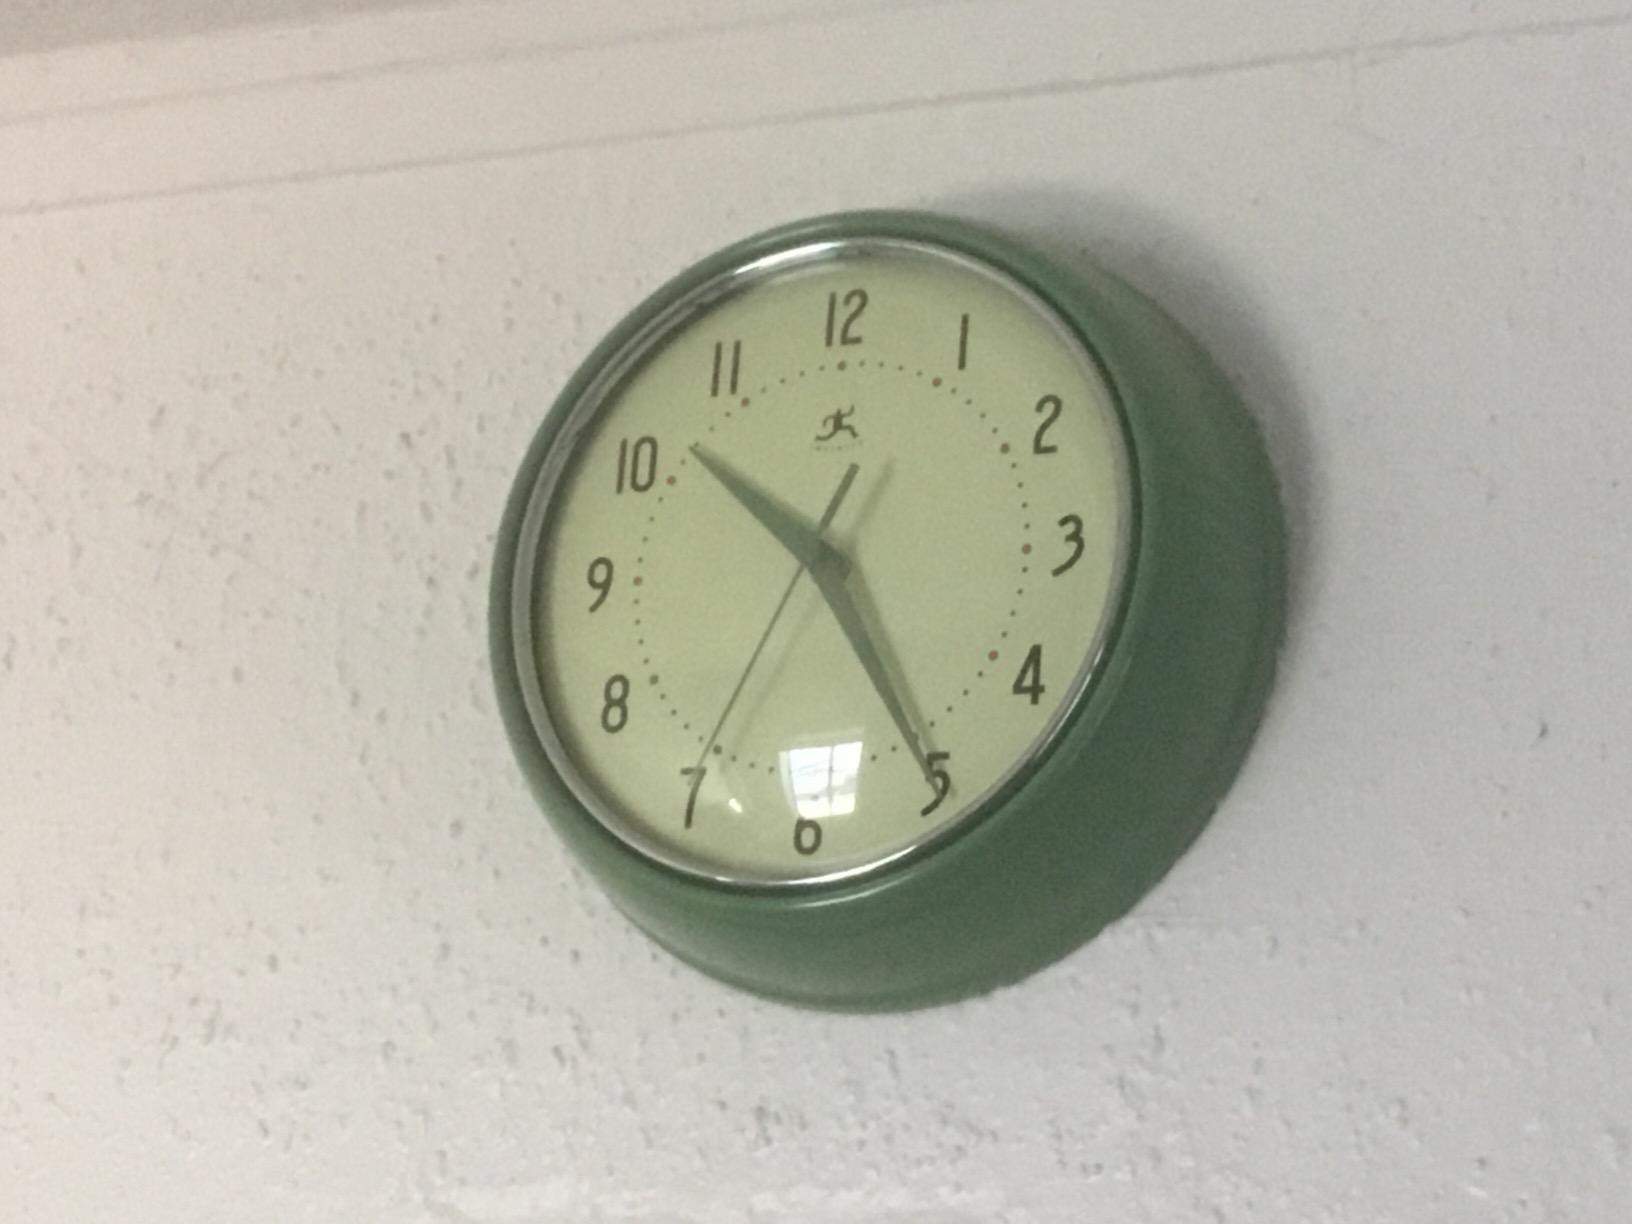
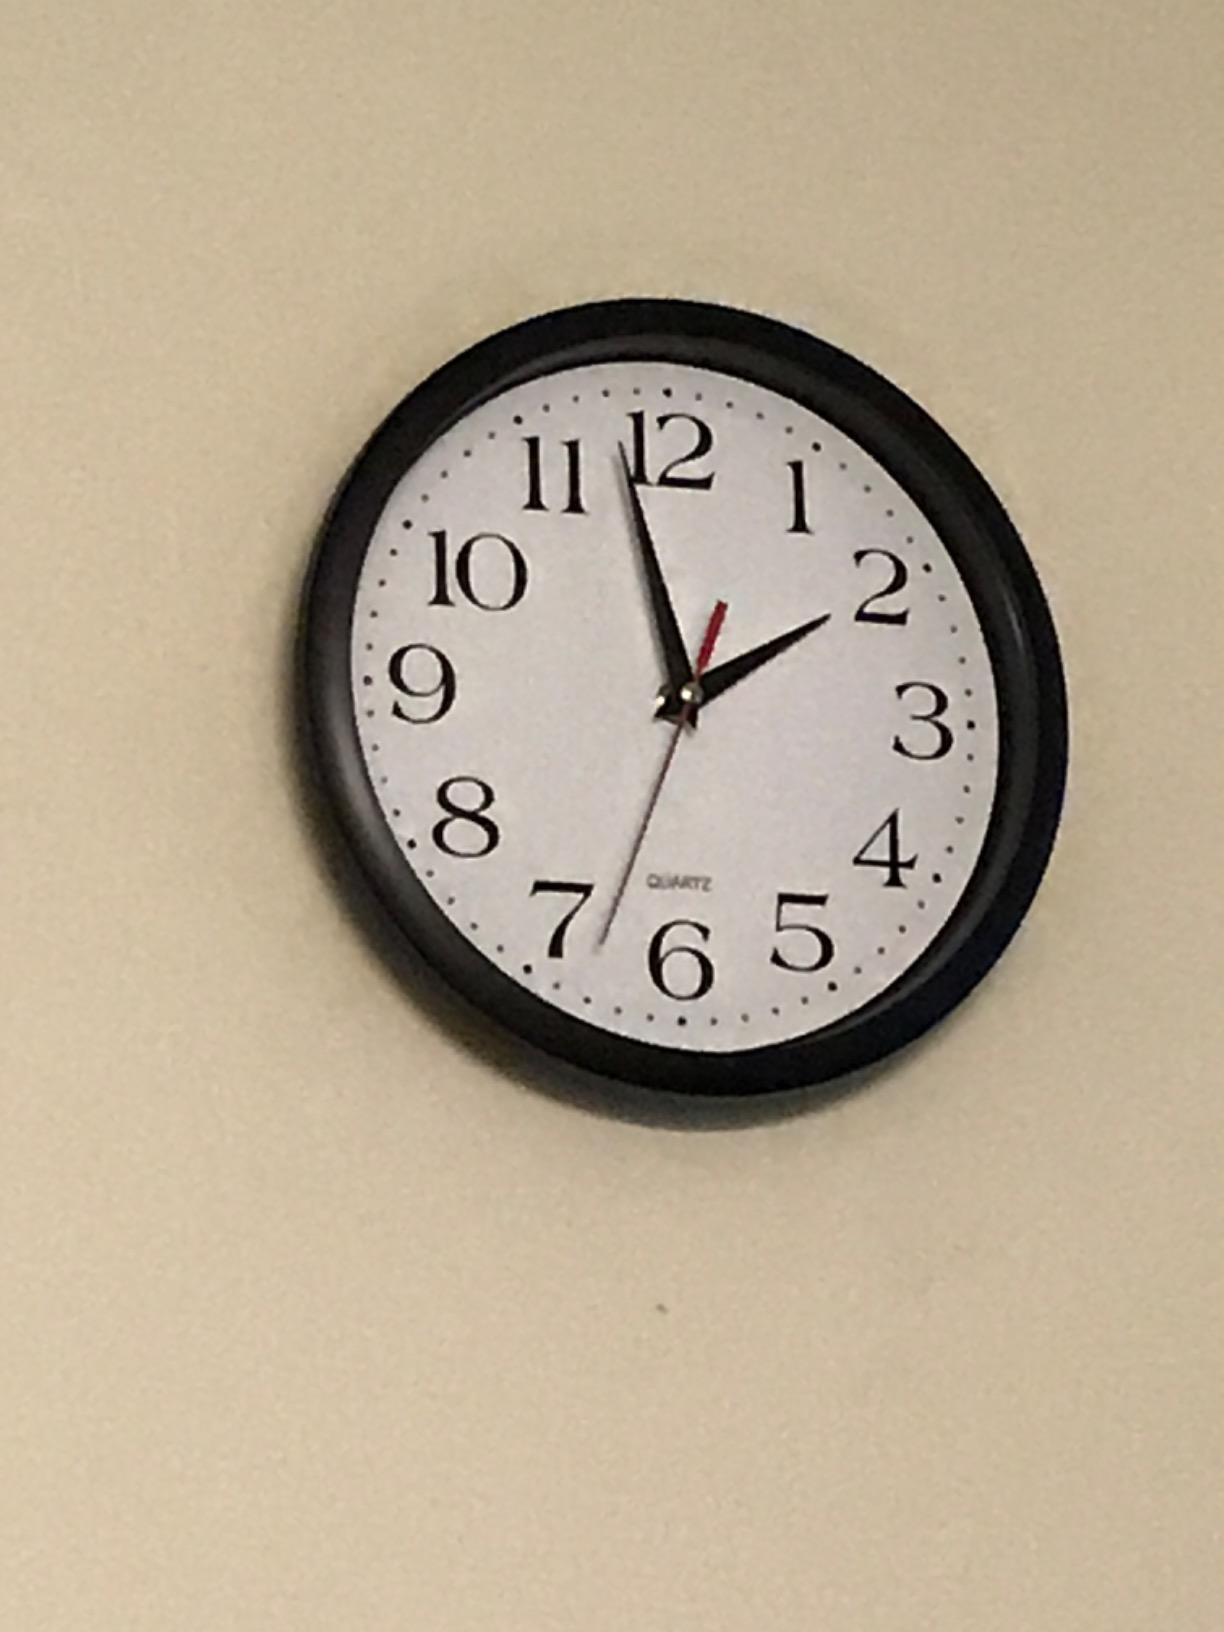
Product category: clock
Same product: no